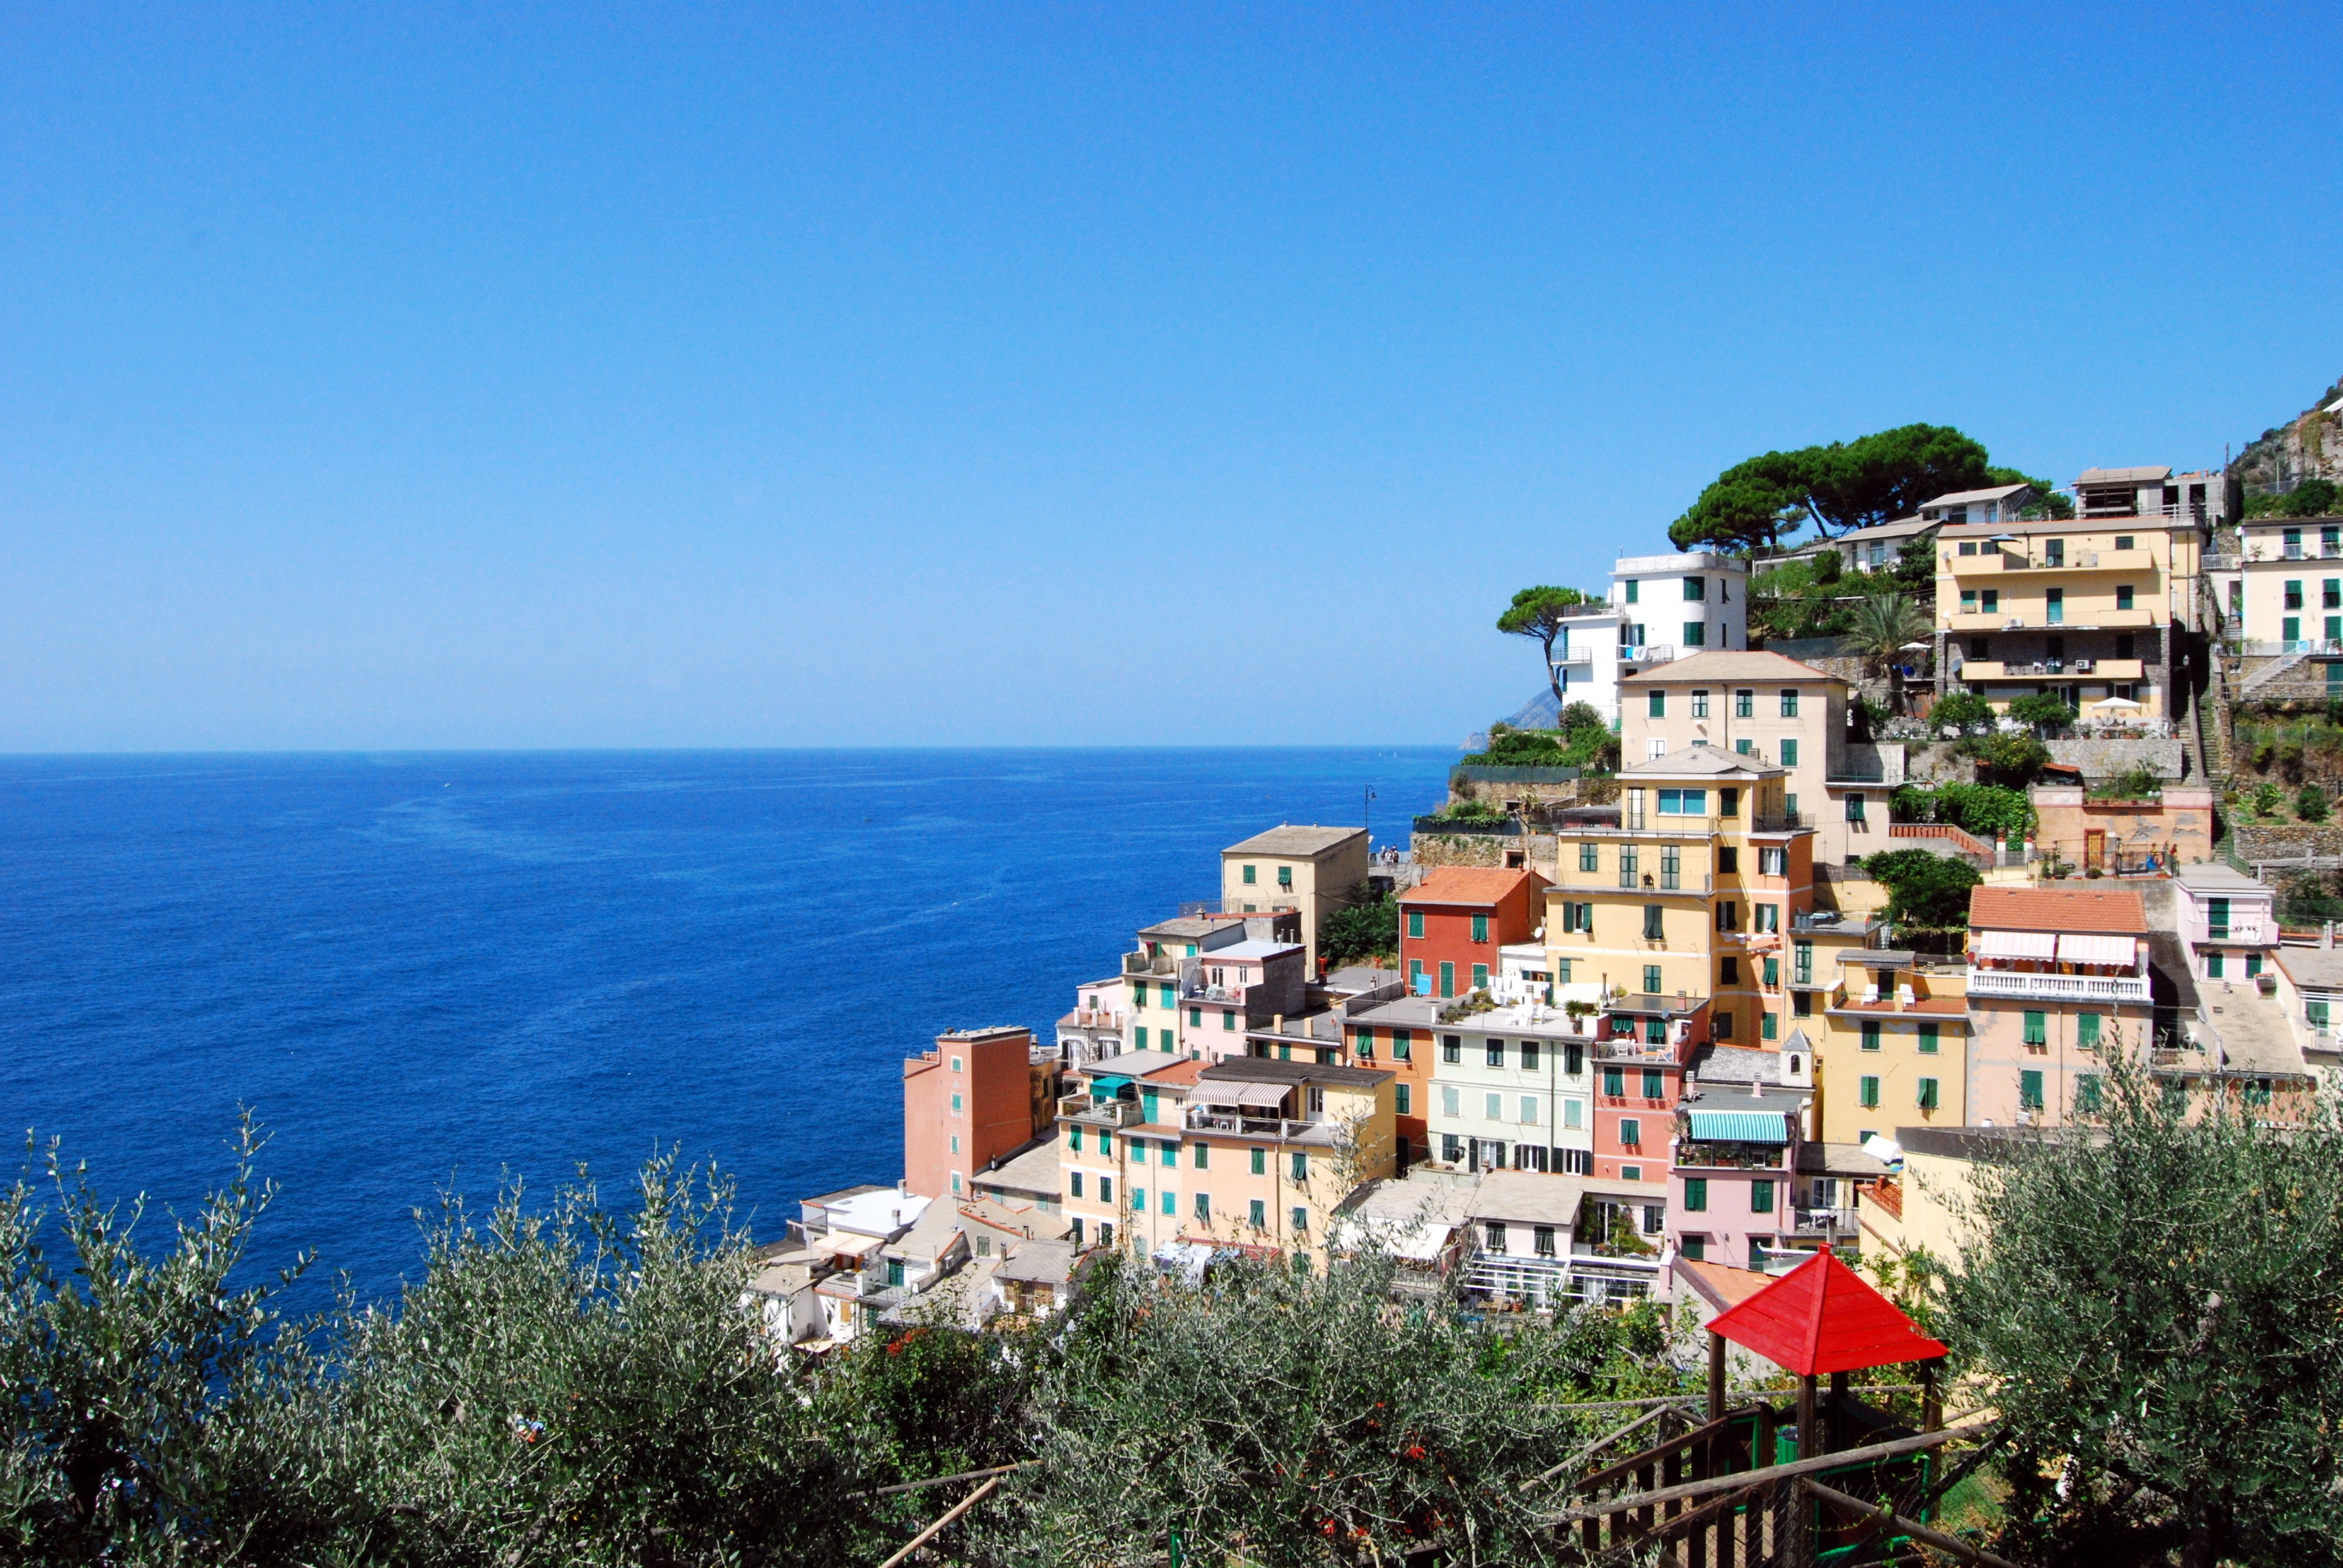
landscape, sea, coast, water, town, country, panorama, vacation, village, cliff, bay, italy, tourism, terrain, cape, liguria, cinque terre, riomaggiore, geographical feature